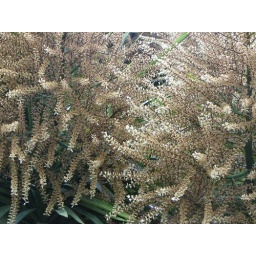
Cabbage tree flowers in bloom